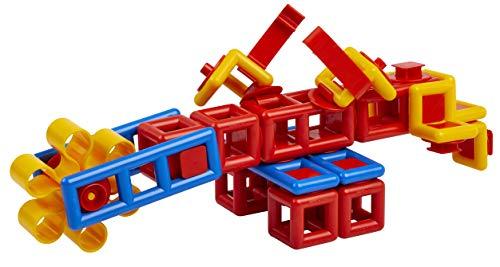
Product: Mobilo PLASTICANT 260 260-FLOW Basic, Red, Blue, Yellow…
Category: Toys & Games | Learning & Education | Habitats
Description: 1 funnel with adjustable flow and 2 paddle-wheels.
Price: $34.99
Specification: ProductDimensions:8.3x8.3x7.9inches|ItemWeight:2.36pounds|ShippingWeight:2.37pounds|ASIN:B07PLKYTMQ|Itemmodelnumber:260|Manufacturerrecommendedage:3monthsandup